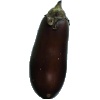
Label: eggplant